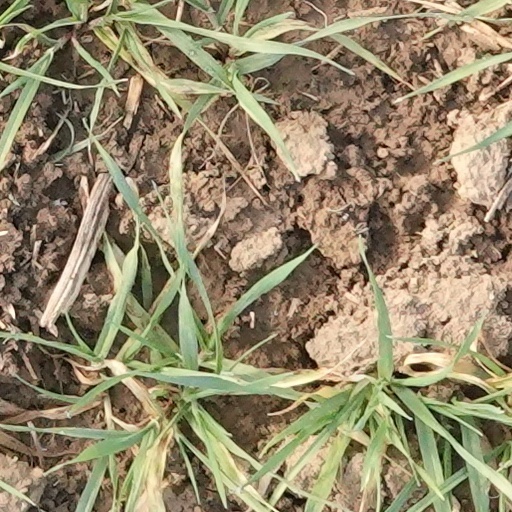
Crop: wheat